Adrian Lombard

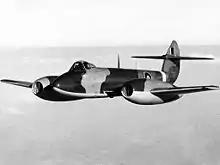
A Gloster Meteor, which was powered by the Derwent engine designed by Lombard.

In 1943, Rover and Rolls-Royce completed a deal in which the latter took over interest in the jet engine production factories in Clitheroe and Barnoldswick. Lombard subsequently joined Rolls-Royce and was appointed chief engine designer of factories in the north of England. He assembled a team that built 100 of the W.2B engines for use in Gloster Meteor fighter planes, while simultaneously supervising the design of the Derwent engine. In October 1945, a Meteor equipped with Derwent V engines broke the world speed record at . The design centre was relocated to Derby in 1946, and there Lombard became chief projects designer. His team designed the Avon engine, which powered the Fairey Delta, the first aeroplane to exceed , and other civil jet aircraft including the de Havilland Comet, the first jet airliner to make a scheduled transatlantic flight. In 1949, Lombard was promoted to chief designer at the Derby plant, and was made Rolls-Royce's chief aeronautical designer three years later.